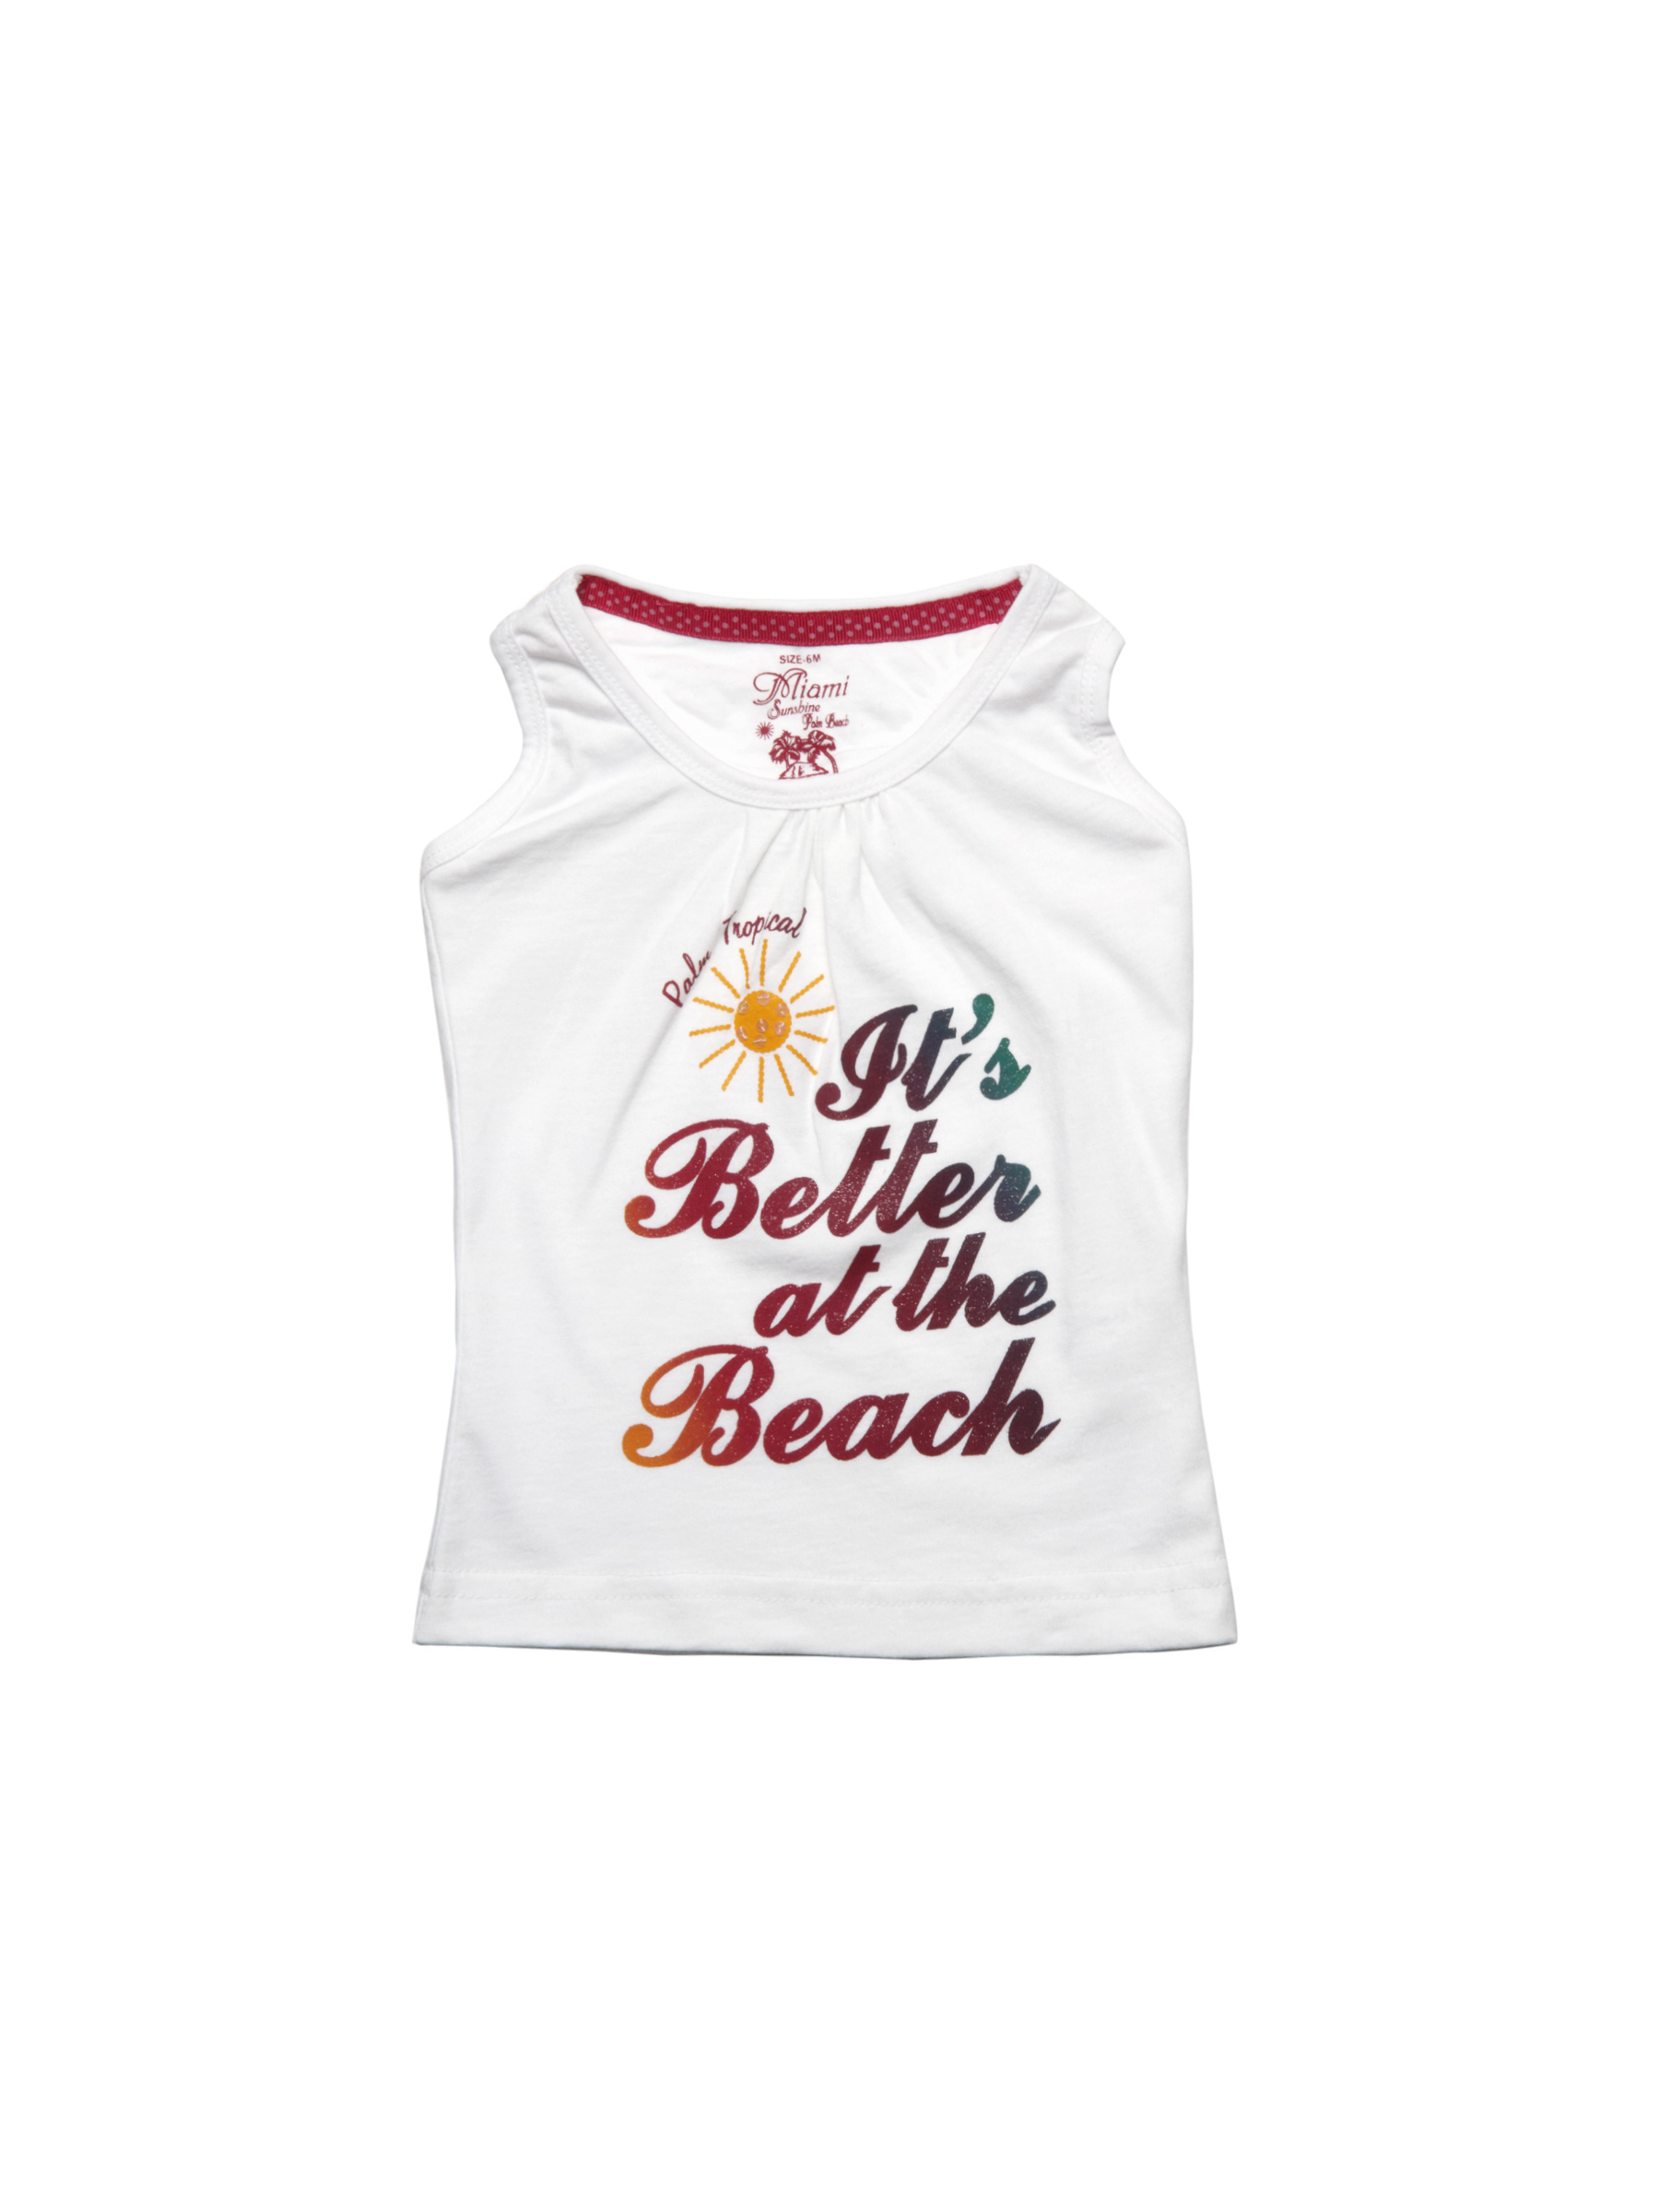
Gini and Jony Girls Milan White Top
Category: Apparel / Topwear / Tops
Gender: Girls
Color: White
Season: Summer 2012
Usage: Casual